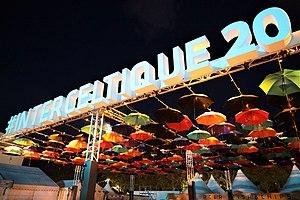
Montage effectué pour annoncer le hashtag de l'édition 2020 du festival interceltique de Lorient, au dernier jour de l'édition précédente.
La 50ᵉ édition du Festival interceltique de Lorient aurait dû se dérouler du 7 au 16 août 2020. La Bretagne est la nation celte qui aurait dû être mise à l'honneur pour cette édition anniversaire. Mais celle-ci est finalement annulée en raison de la pandémie de Covid-19. Reportée à l'année suivante, l'édition 2021 aura lieu du 6 au 15 août.